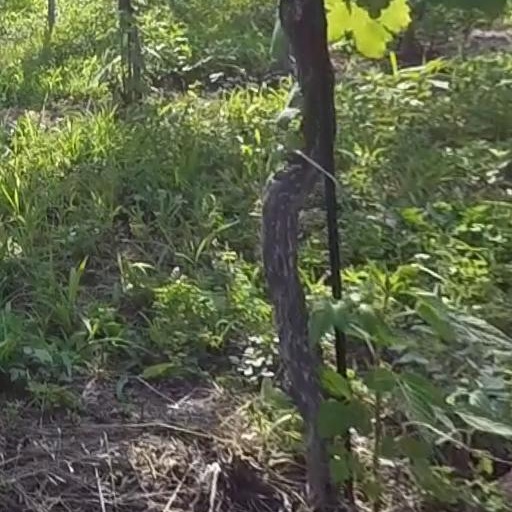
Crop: grape